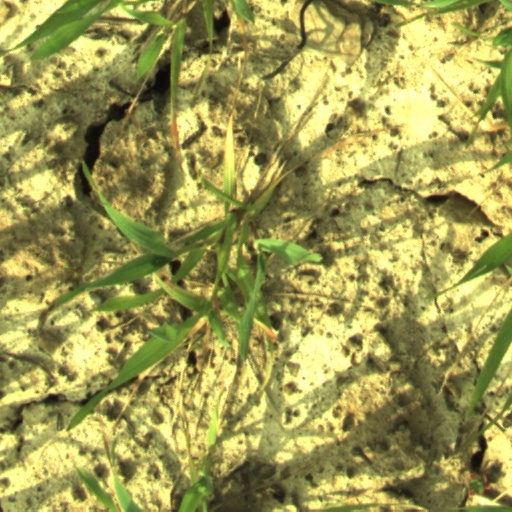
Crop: wheat